Nigeria Airways Flight 250

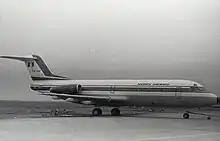
5N-ANF, the Fokker F28 Fellowship involved in the crash

Nigeria Airways Flight 250 was a domestic Nigerian flight from Ikeja to Enugu that crashed at 11:13 a.m. on the morning of November 28, 1983. On approach to Akanu Ibiam International Airport in Enugu, the Fokker F28 Fellowship 2000 crashed into a cassava field 3.3 km from the runway. 53 of the 72 people on board the plane were killed, making the crash the fourth-deadliest aviation accident in Nigeria at the time.